R. W. "Red" Watkins

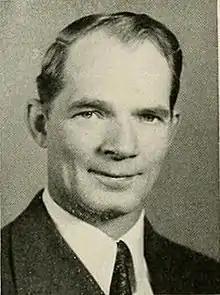
Watkins pictured in "The Rhododendron 1947", Appalachian State yearbook

Robert Williams "Red" Watkins (February 28, 1905 – July 2, 1985) was an American football and baseball coach and college athletics administrator. He was the sixth head football coach at Appalachian State Teachers College—now Appalachian State University—located in Boone, North Carolina, serving from 1940 to 1941 and compiling a record of 10–9. Watkins was also the head baseball coach at Appalachian State from 1934 to 1940 and the school's athletic director from 1940 to 1941. He died in 1985.